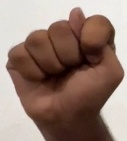
ASL sign: T